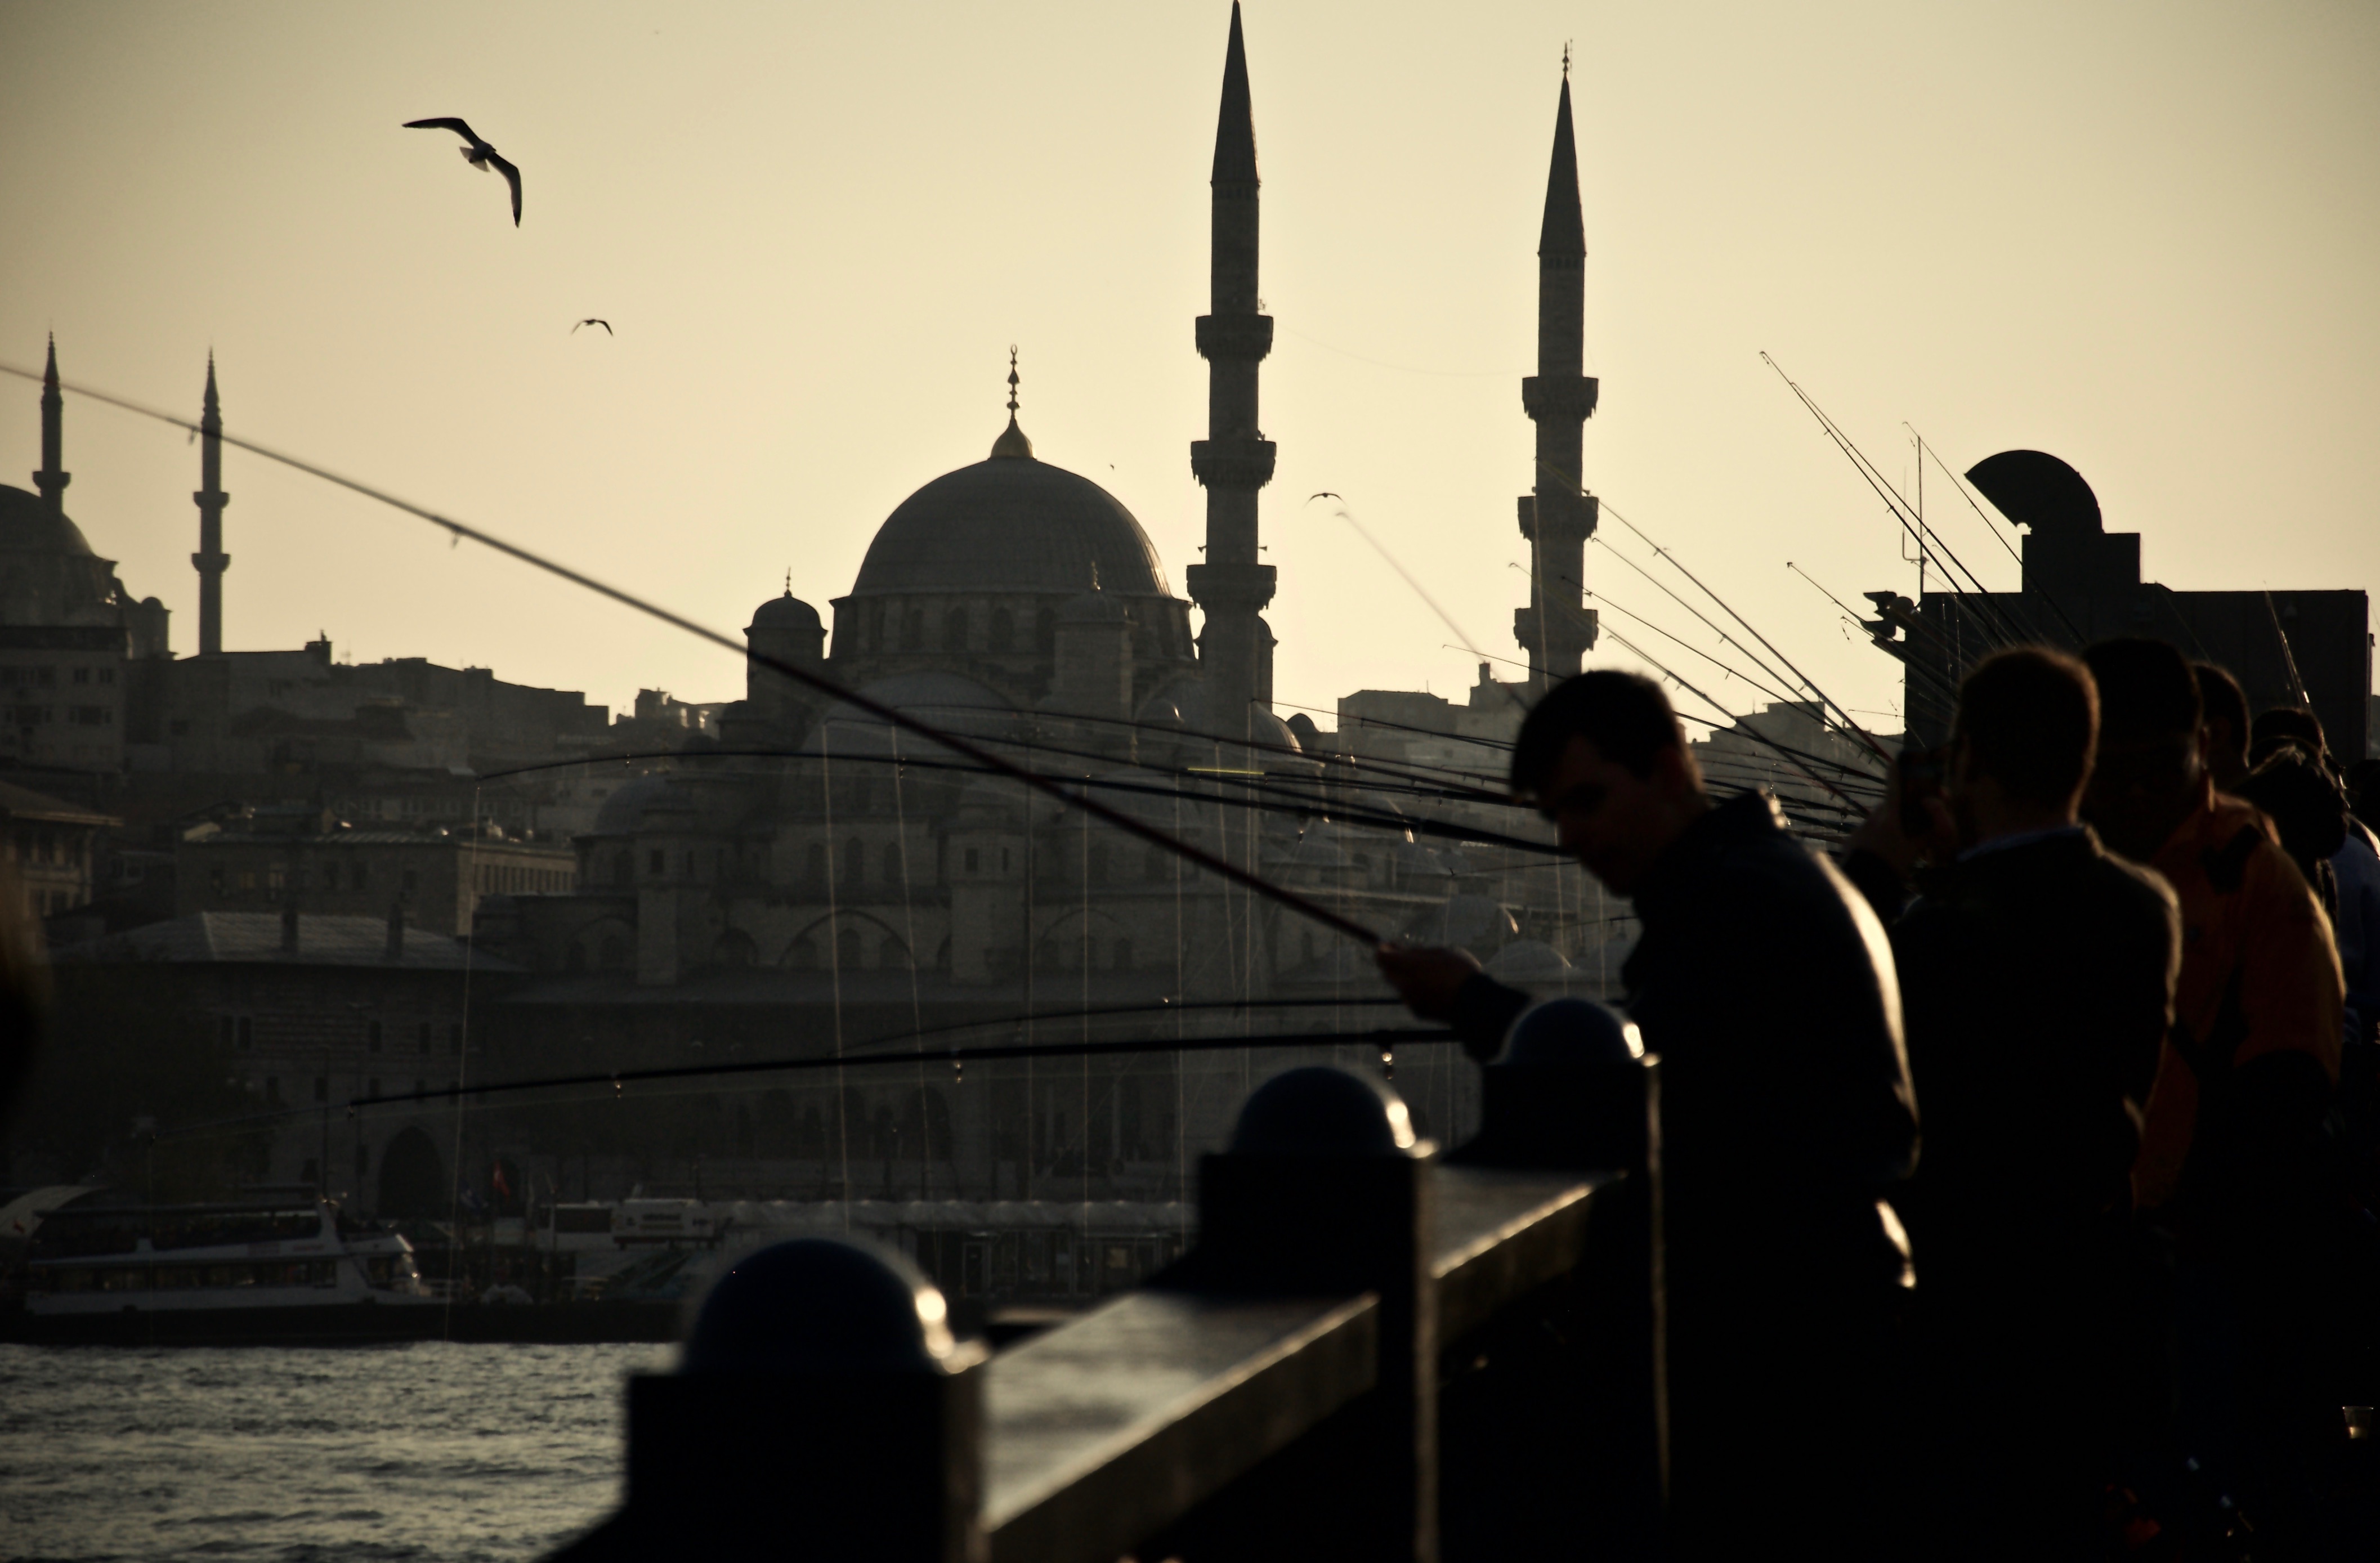
night, morning, evening, darkness, place of worship, temple